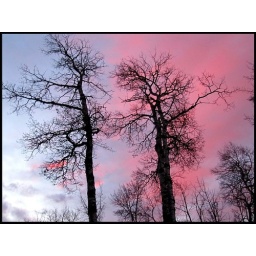
trees against morning sky